Elliott Bay

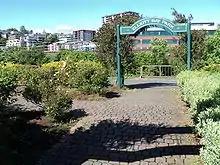
Elliott Bay Park along the waterfront, downtown Seattle

Two marinas are in Elliott Bay. The larger of them is the privately owned Elliott Bay Marina, in the Magnolia/Interbay neighborhoods at Smith Cove, with 1,200 slips. Bell Harbor Marina, operated by the Port of Seattle, is in the Central Waterfront along Belltown. Up to 70 vessels can be moored there.